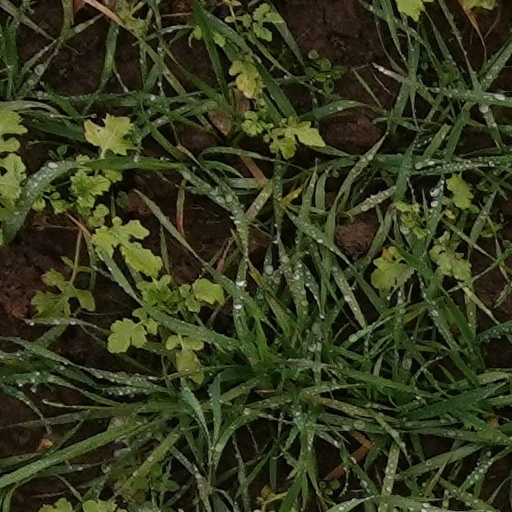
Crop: wheat